Pułtusk

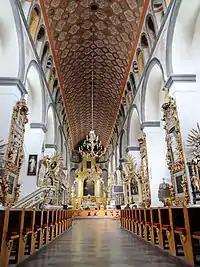
Interior of the Basilica of the Annunciation

The town has existed since at least the 10th century. In the Middle Ages, the Castle in Pułtusk was one of the most important defensive forts in northern Masovia against the attacks of Old Prussians and Lithuanians. According to a legend, the town initially was known as "Tusk"; however, after a flood that destroyed half of the city, it was renamed as Pułtusk ("Pół-" or "puł-" being a Polish prefix for a half). Most historians believe that it was named after a small river known as "Pełta".